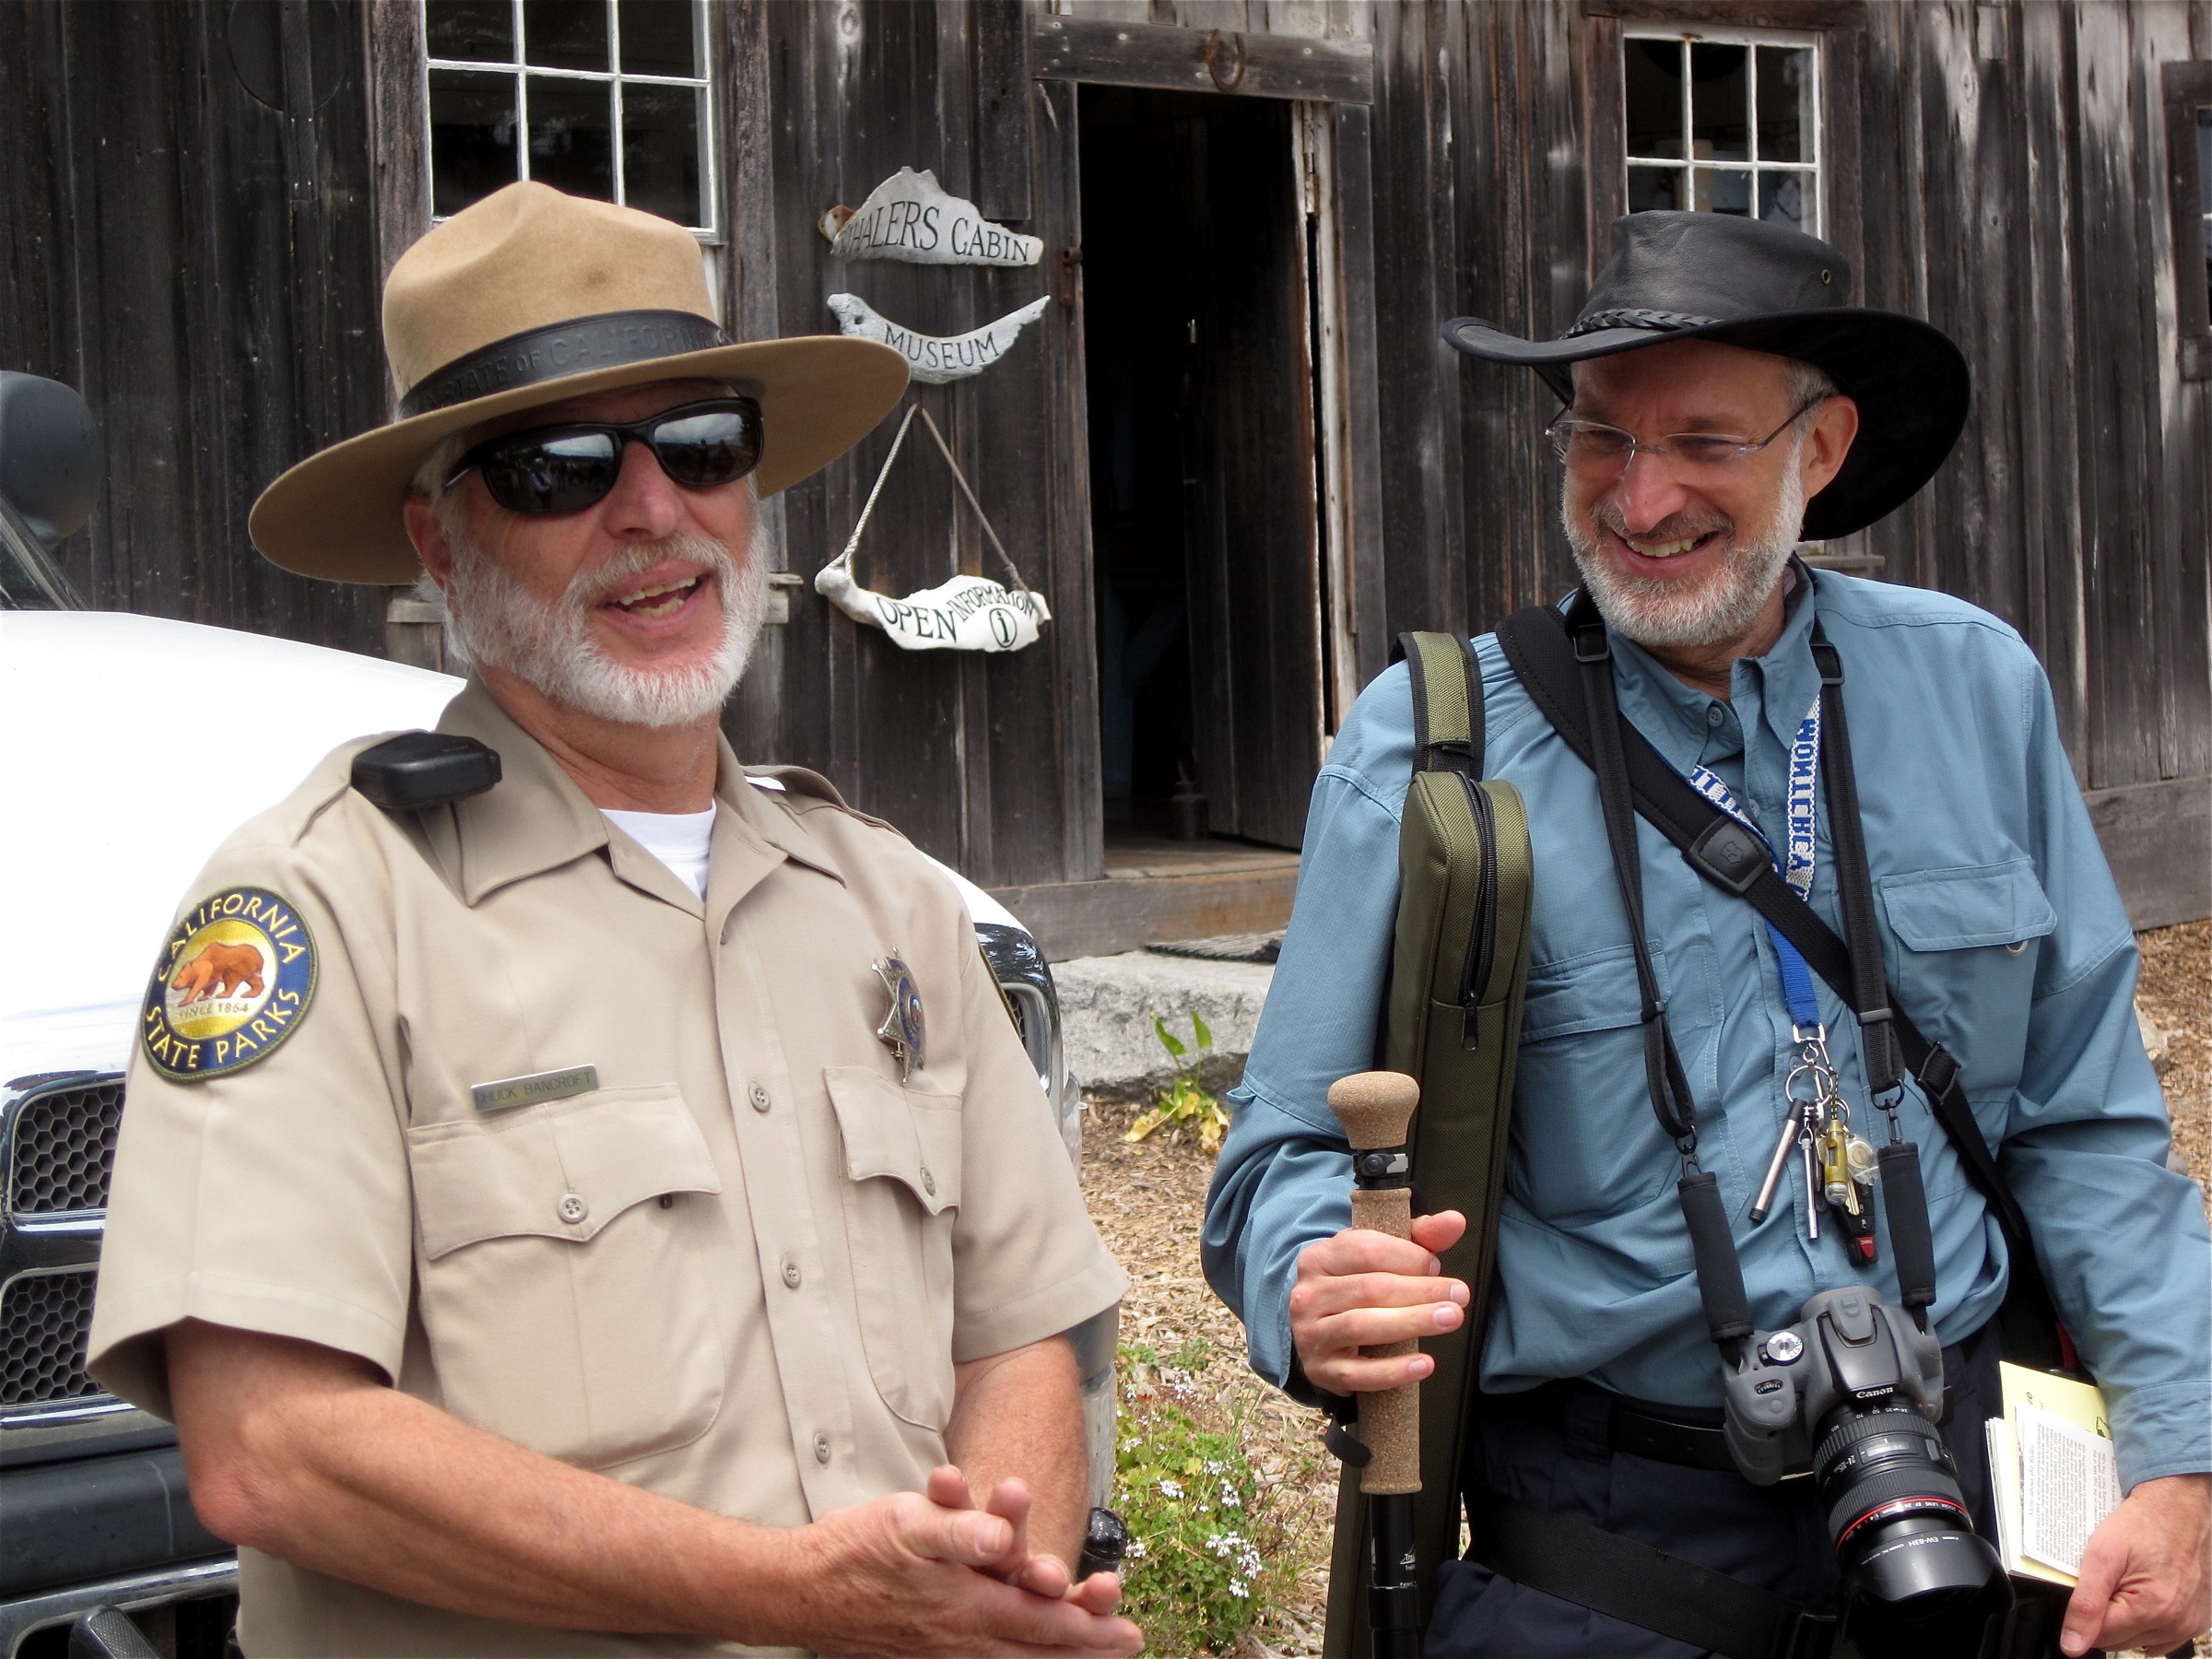
person, military, soldier, army, profession, 2009365, nmc2009, pointlobos, troop, police officer, military police, military officer, military person